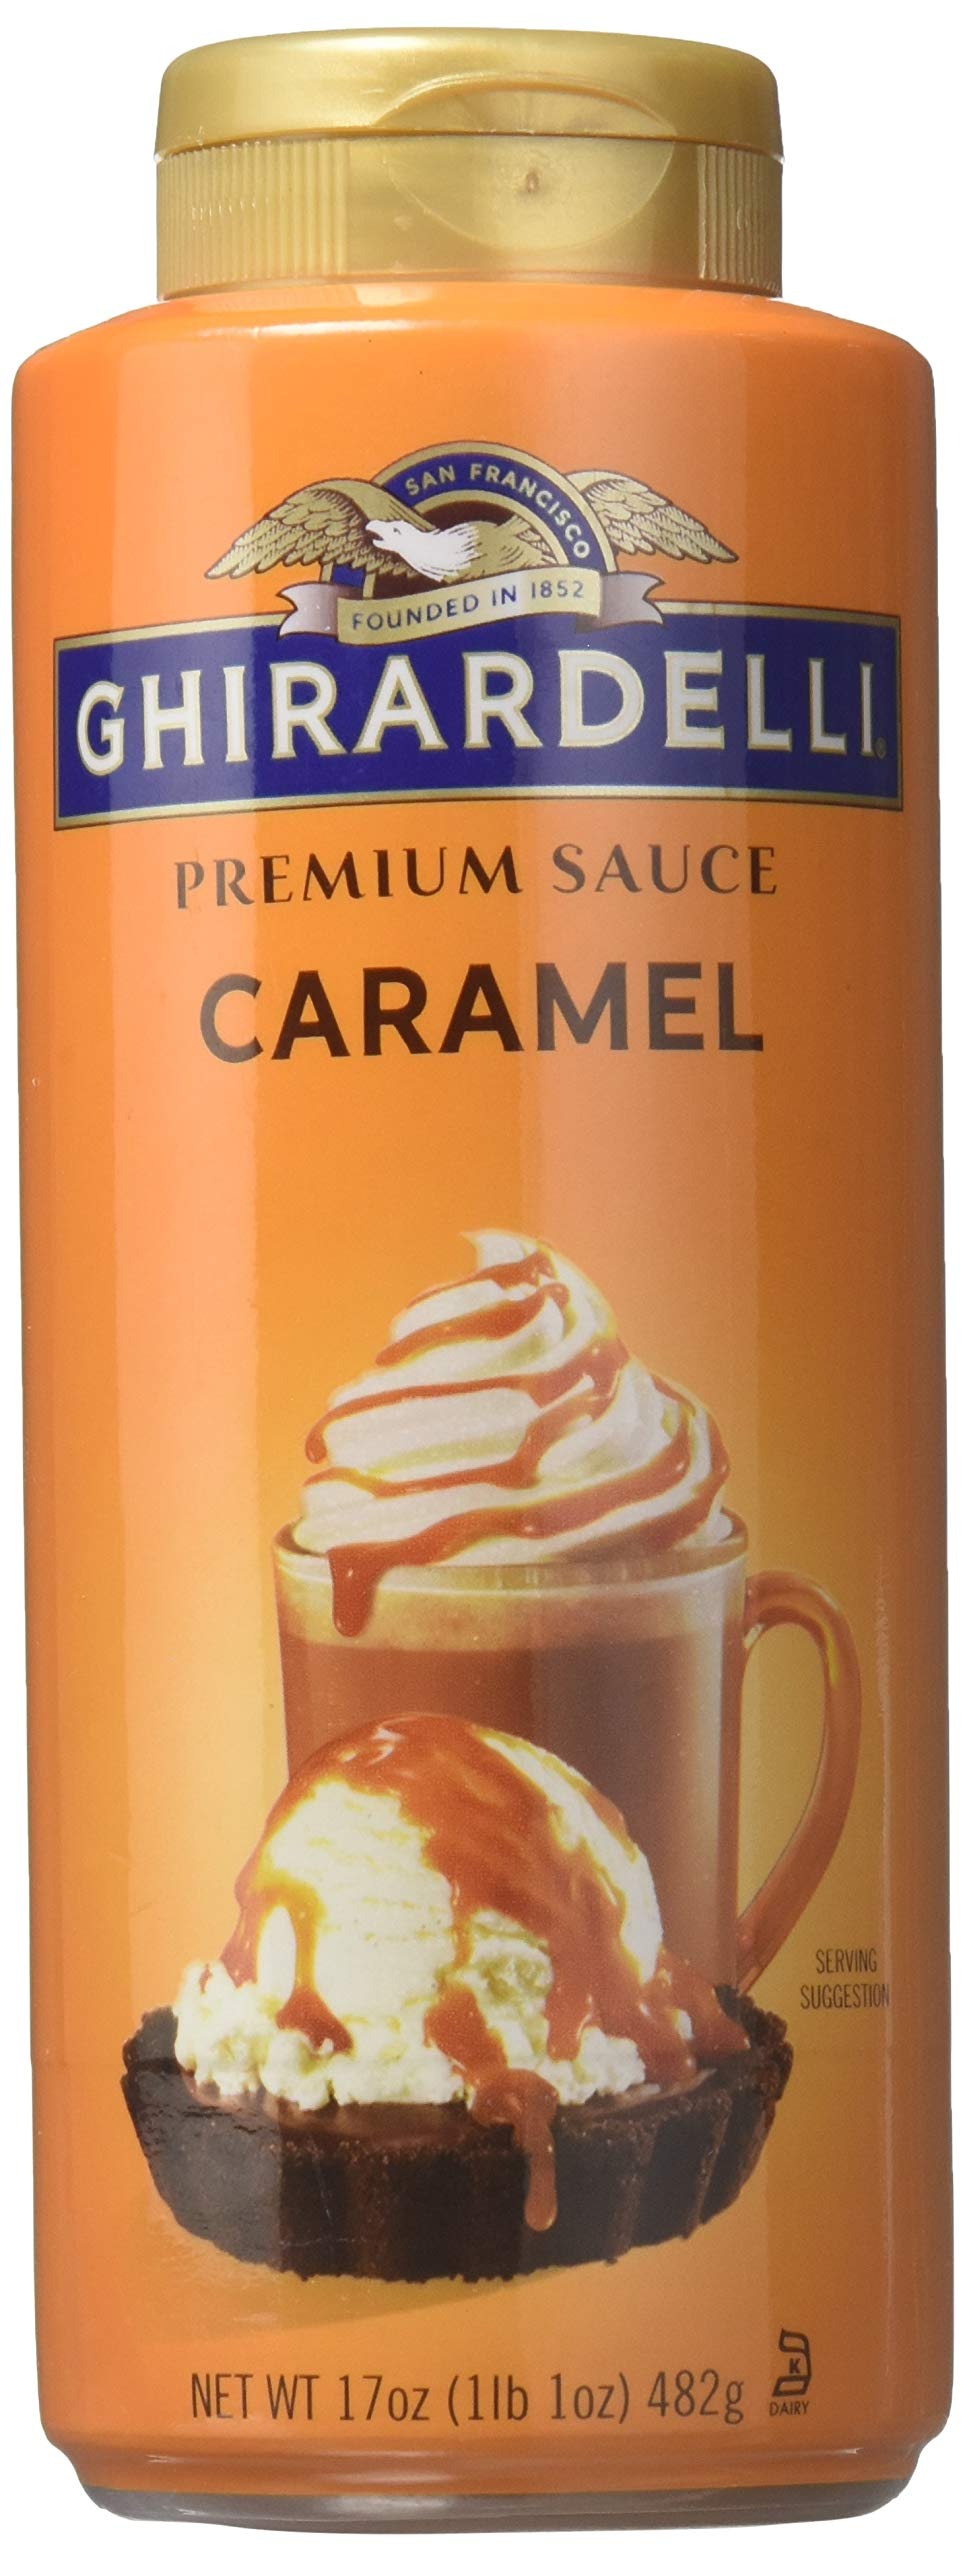
Item Name: Ghirardelli Caramel Sauce, 17 Oz
Bullet Point 1: Product Type:Sauce
Bullet Point 2: Item Package Dimension:5.842 cm L X5.842 cm W X15.748 cm H
Bullet Point 3: Item Package Weight:0.522 kg
Bullet Point 4: Country Of Origin: United States
Value: 17.0
Unit: Ounce

Price: 5.96